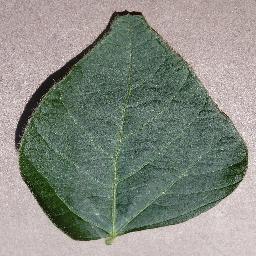
Label: Soybean___healthy